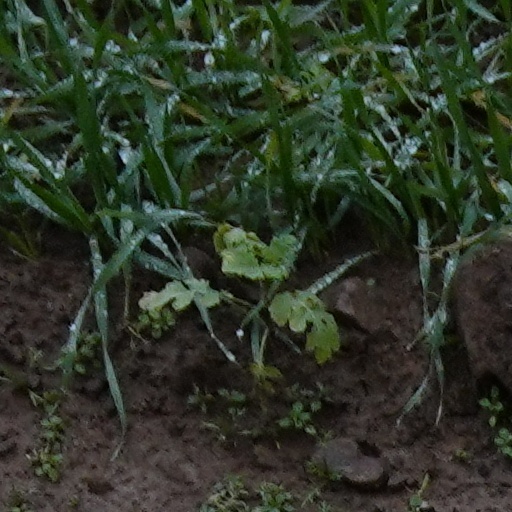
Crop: wheat